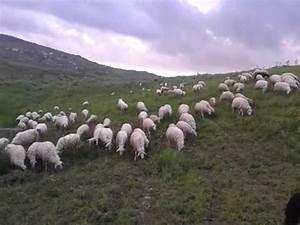
sheep